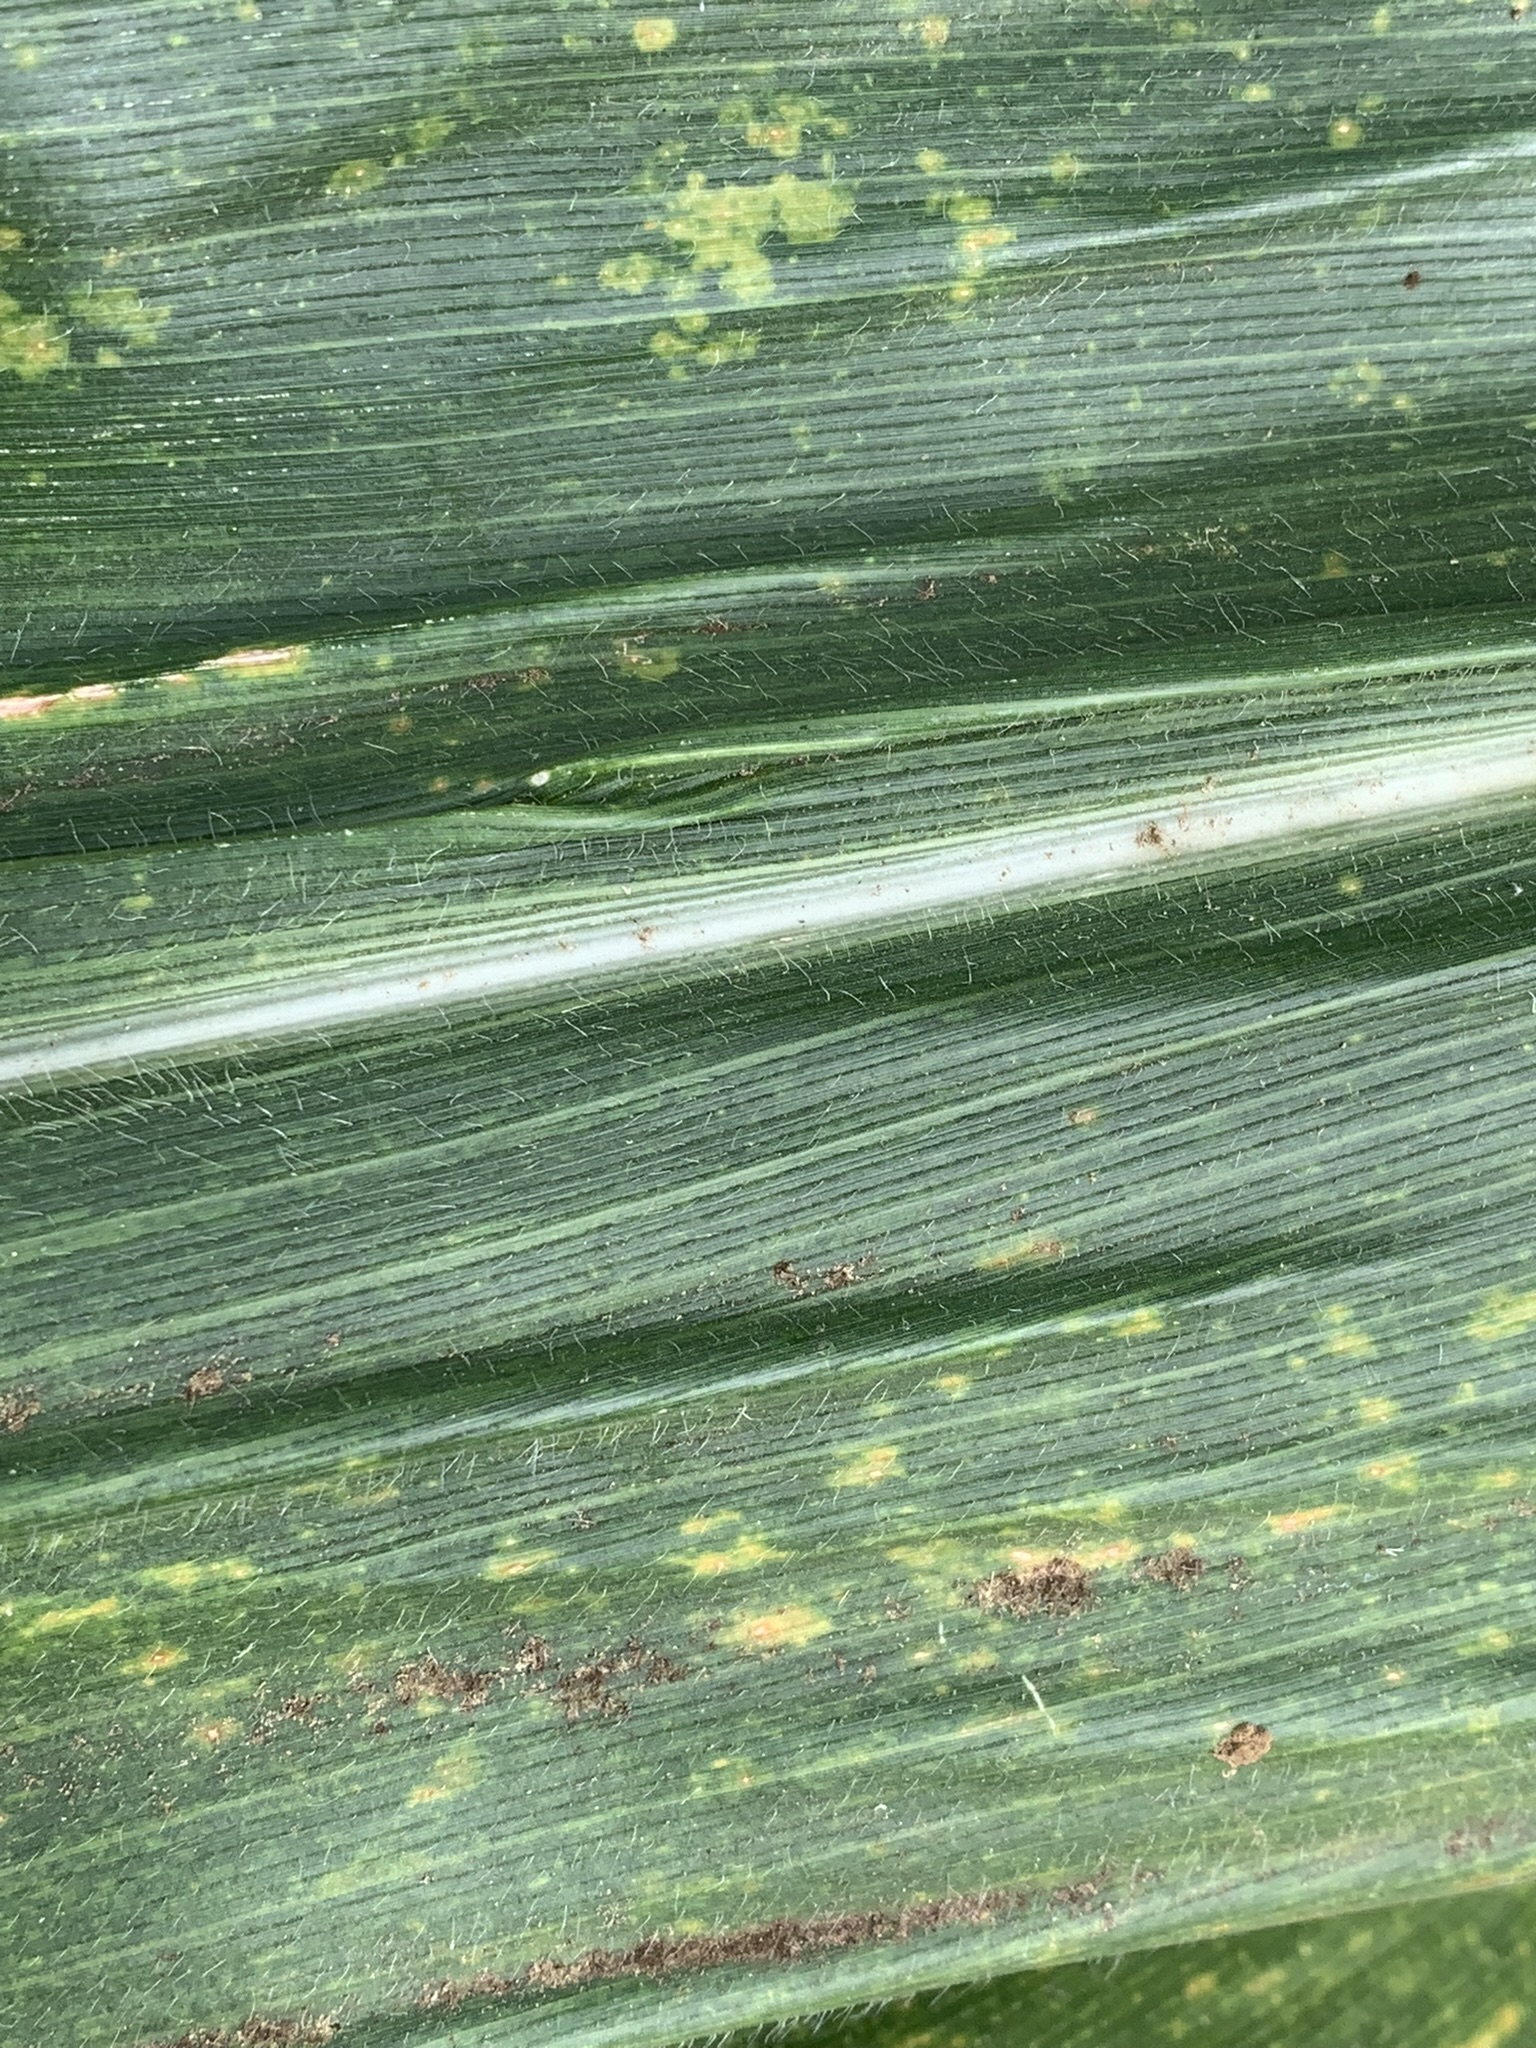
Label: MLN